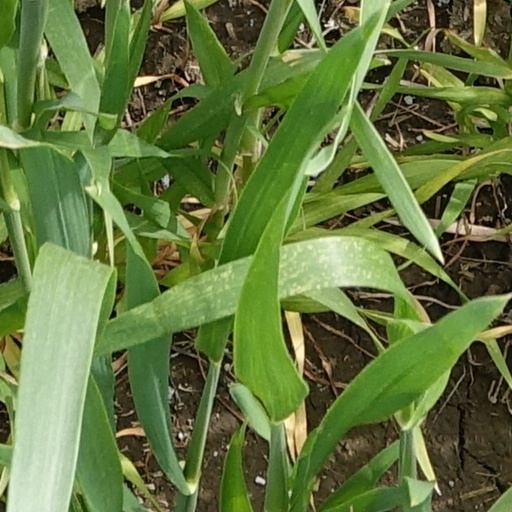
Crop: wheat